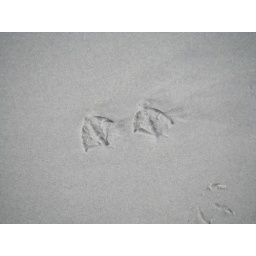
bird print in the sand